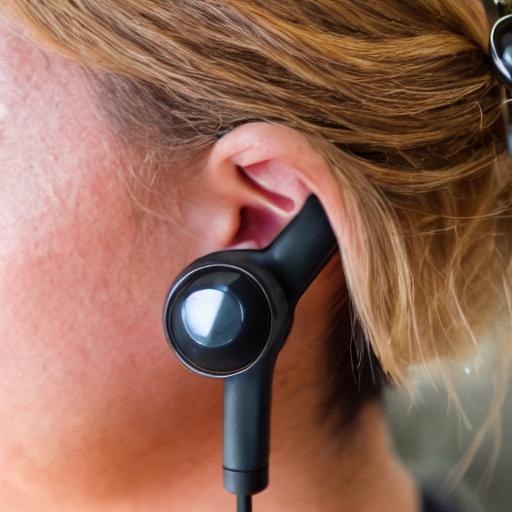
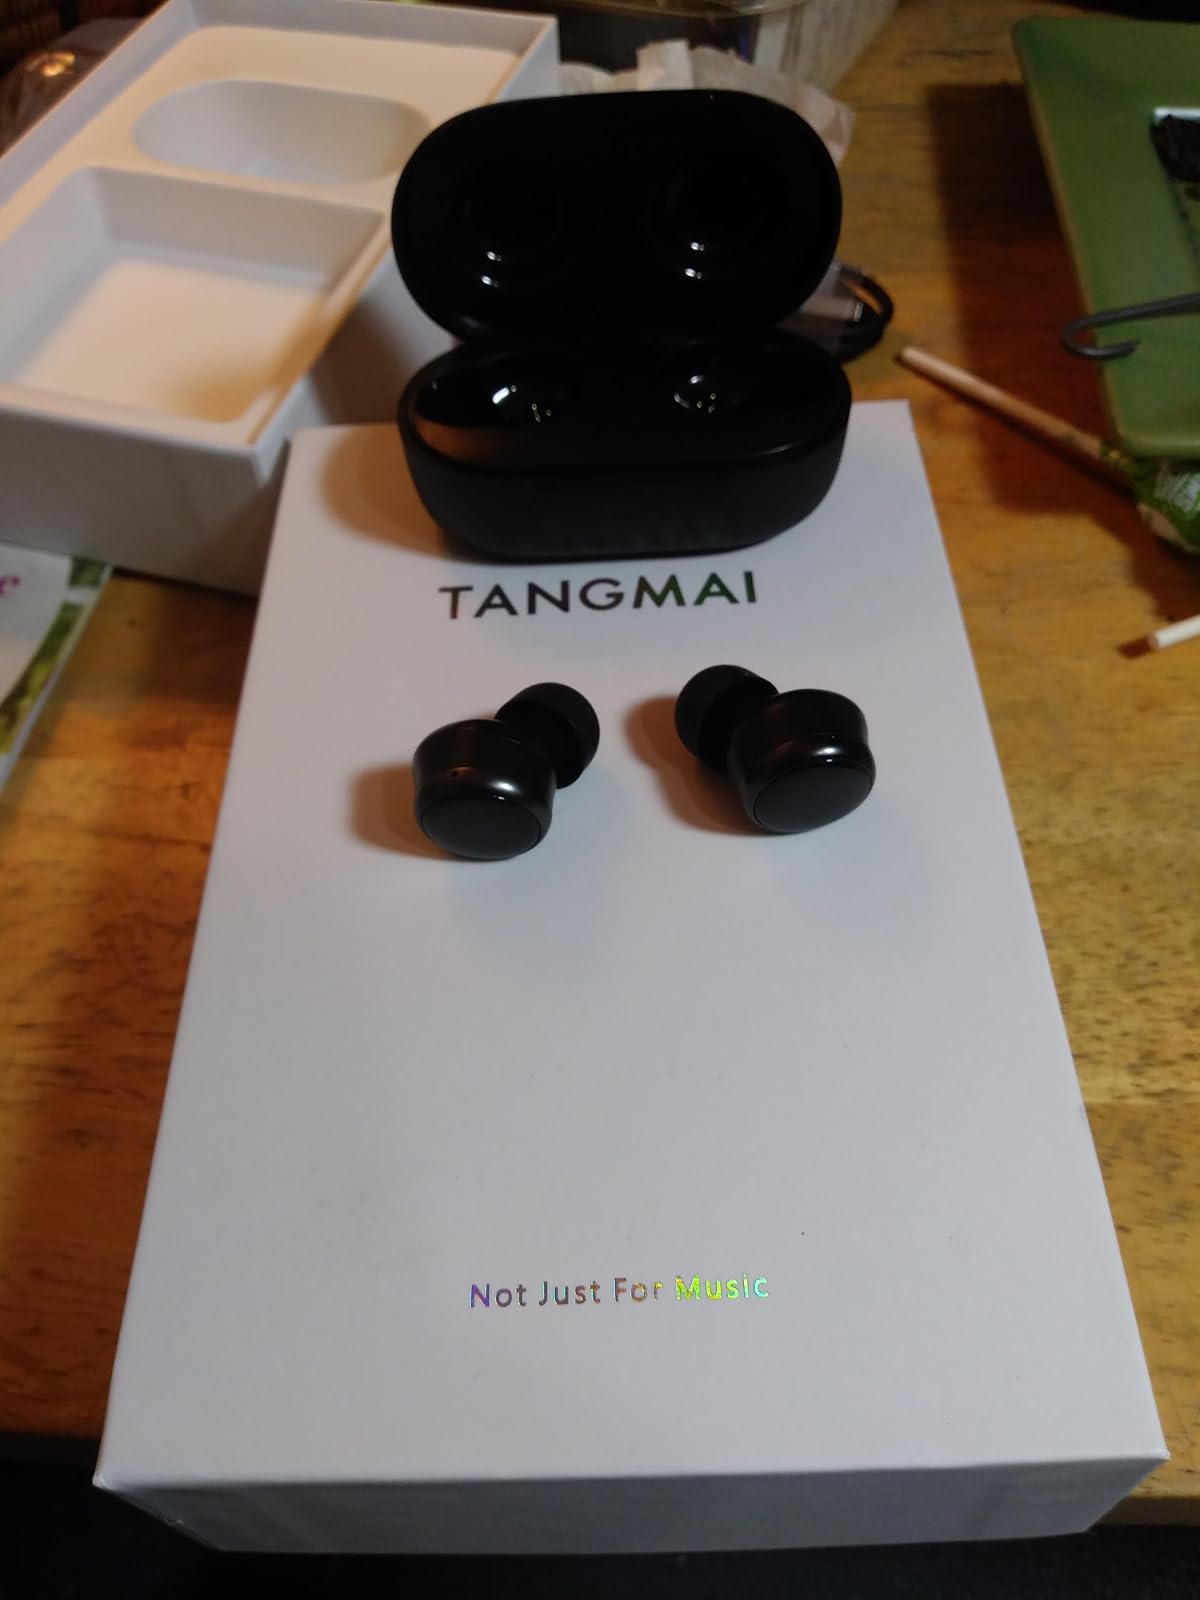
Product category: earbuds
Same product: no